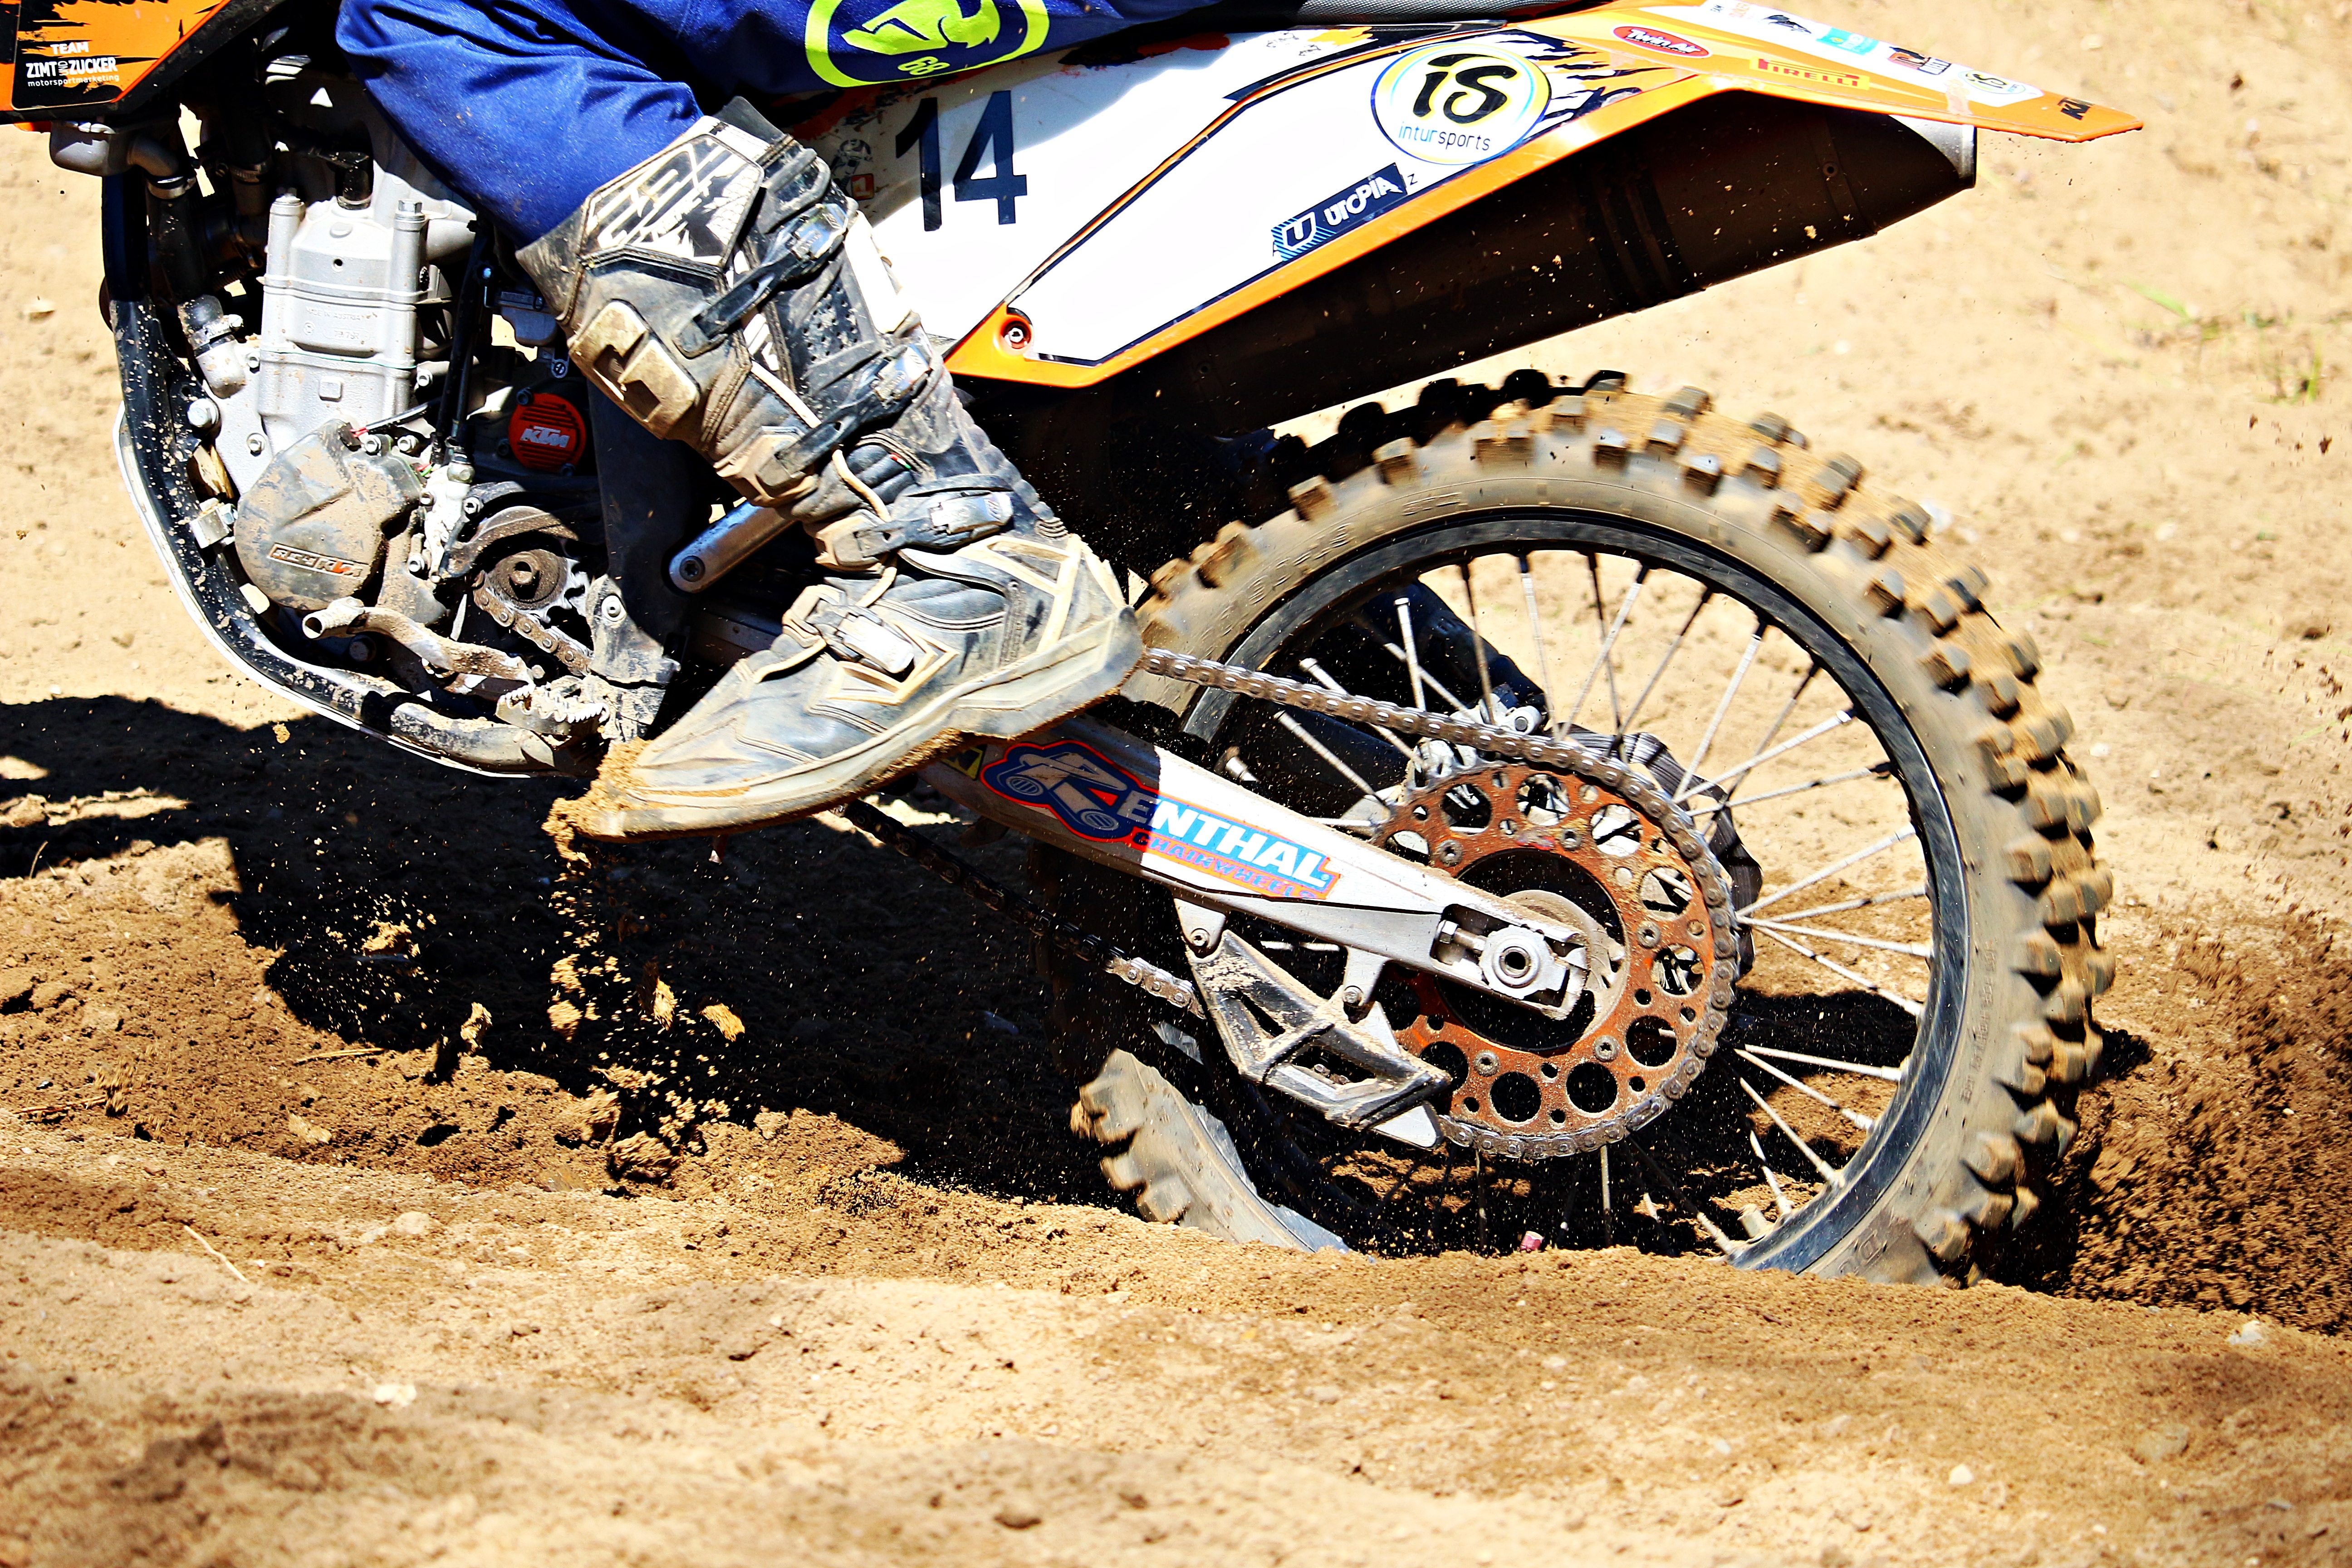
sand, wheel, vehicle, motorcycle, motocross, soil, cross, extreme sport, sports, racing, motorsport, enduro, freestyle motocross, motocross ride, motorcycle sport, motorcycle racing, off roading, endurocross, dirt track racing, off road racing